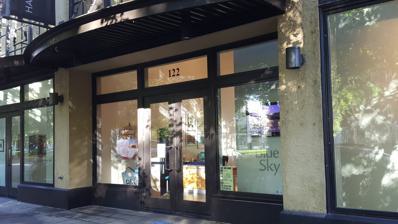
Building: Blue Sky Gallery
Country: United States of America
Year built: 1975
Photography gallery in Portland, Oregon, U.S. This article contains paid contributions. It may require cleanup to comply with Wikipedia's content policies , particularly neutral point of view . Please discuss further on the talk page . Blue Sky Gallery Entrance to the gallery, 2020 Established 1975 ( 1975 ) Location North Park Blocks , Portland, Oregon , USA Type Exhibition space and archive for photography Website www .blueskygallery .org Blue Sky Gallery, also known as The Oregon Center for the Photographic Arts, is a non-profit exhibition space for contemporary photography in Portland, Oregon . Blue Sky Gallery is dedicated to public education, began by showing local artists and then slowly expanded to national and international artists. History This section needs expansion . You can help by adding to it . ( October 2014 ) The gallery's exterior, 2020 In 1975 a group of five young photographers —Robert Di Franco, Craig Hickman, Ann Hughes, Terry Toedtemeier, and Christopher Rauschenberg (son of Robert Rauschenberg )—pooled their resources to start a small gallery on NW Lovejoy Street in Portland Oregon. The gallery relocated several times over the years, to NW Fifth Avenue in 1978, then to NW Hoyt Street in 1987, where it remained for just under twenty years. In 2007 Blue Sky raised $2.7 million and moved into the former North Park Blocks store and warehouse of Daisy Kingdom, [ note 1 ] In July 2008 they exhibited the last completed works by Robert Rauschenberg. It "has introduced more than 700 emerging and established photographers to the region". Notes